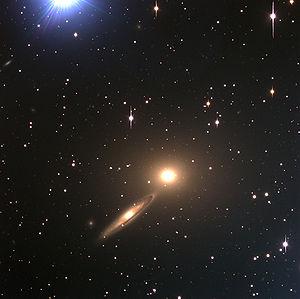
Voici une liste de galaxies spirales notables, classée en fonction de leur nom, de la constellation hôte, de la magnitude apparente et de la classification morphologique des galaxies.